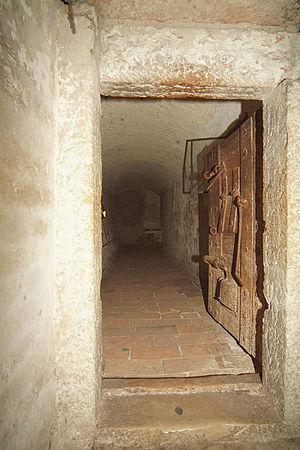
Le château d’Este, appelé aussi château de Saint Michel, est le monument le plus important de Ferrare, un édifice en briques à plan carré doté de quatre tours défensives, situé en plein centre-ville.
Parisina est un opéra en trois actes composé par Gaetano Donizetti. Felice Romani est l’auteur du livret tiré du poème Parisina écrit en 1816 par Lord Byron. La création eut lieu au Teatro della Pergola de Florence le 17 mars 1833.